List of populated places in Elazığ Province

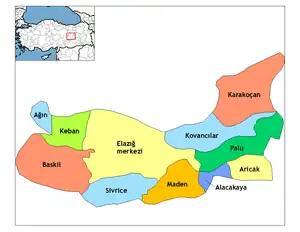
Elazığ Province

Below is the list of populated places in Elazığ Province, Turkey by districts.